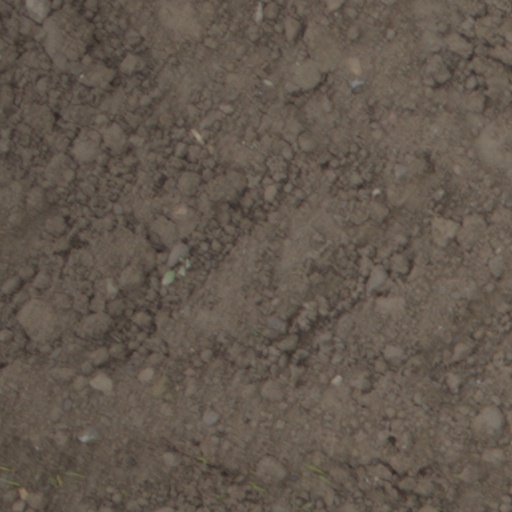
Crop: wheat